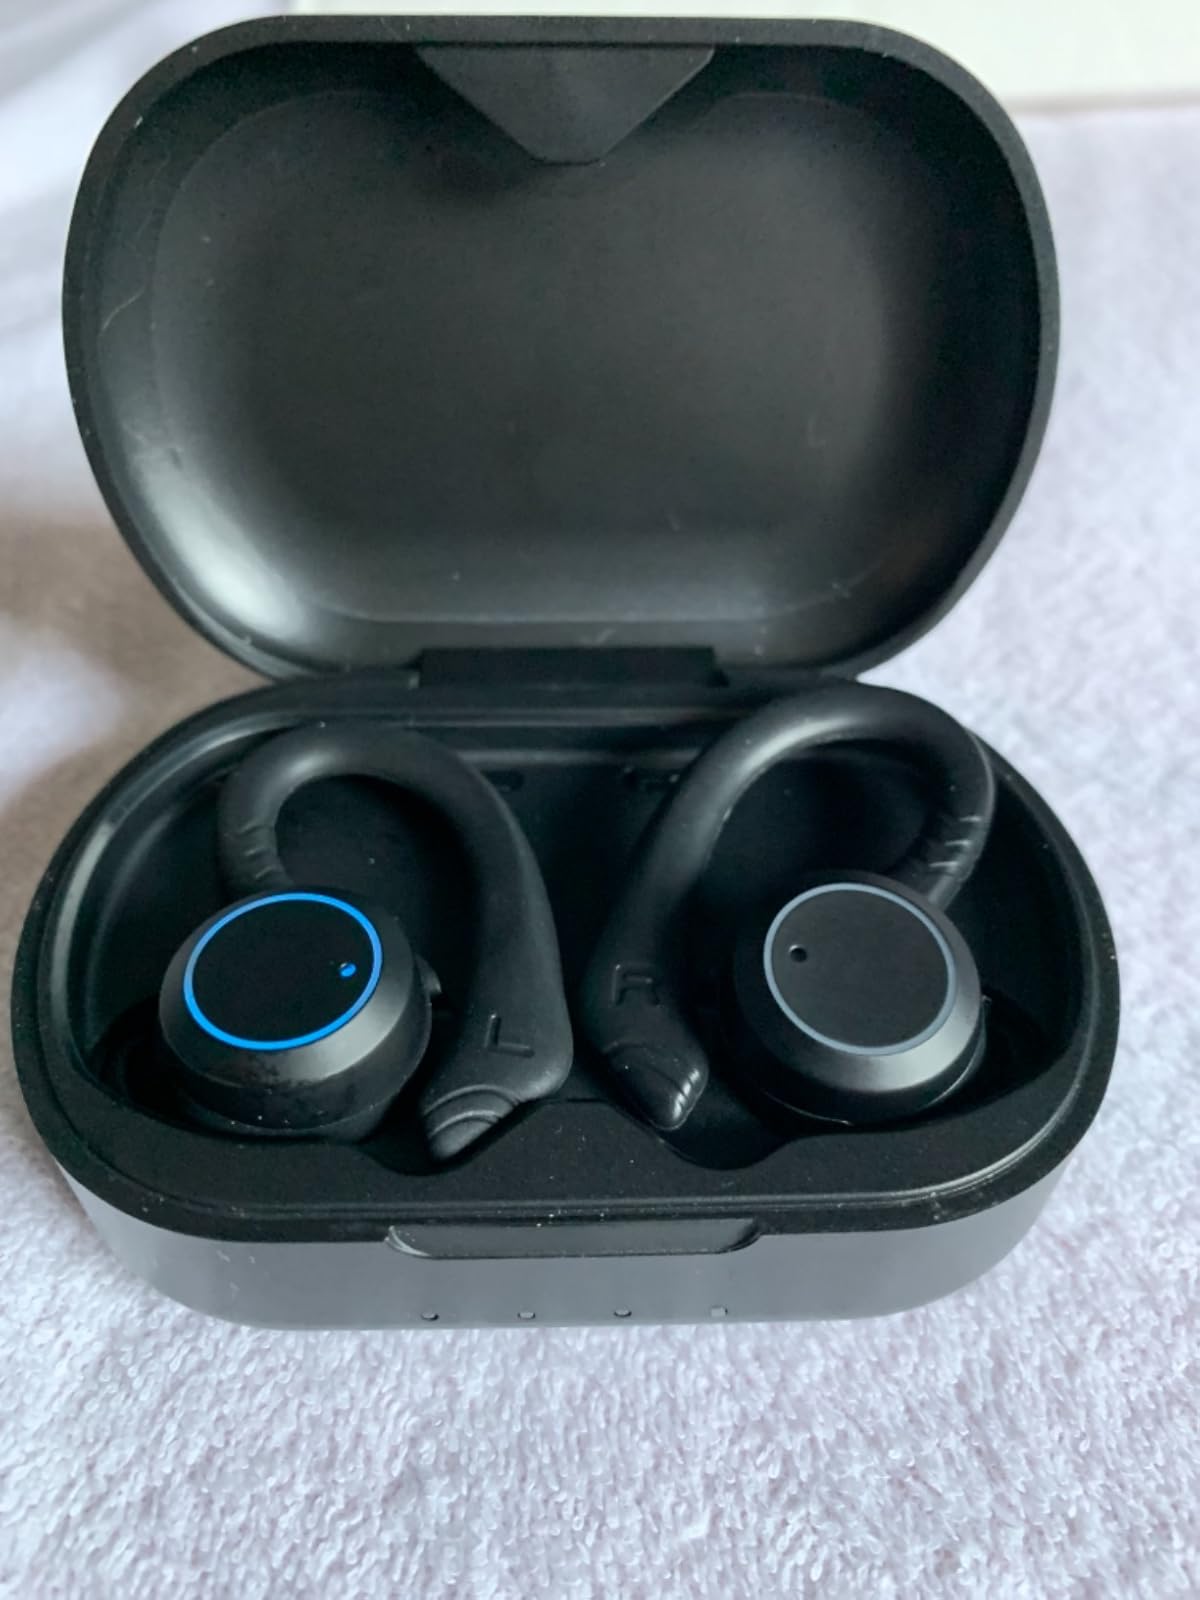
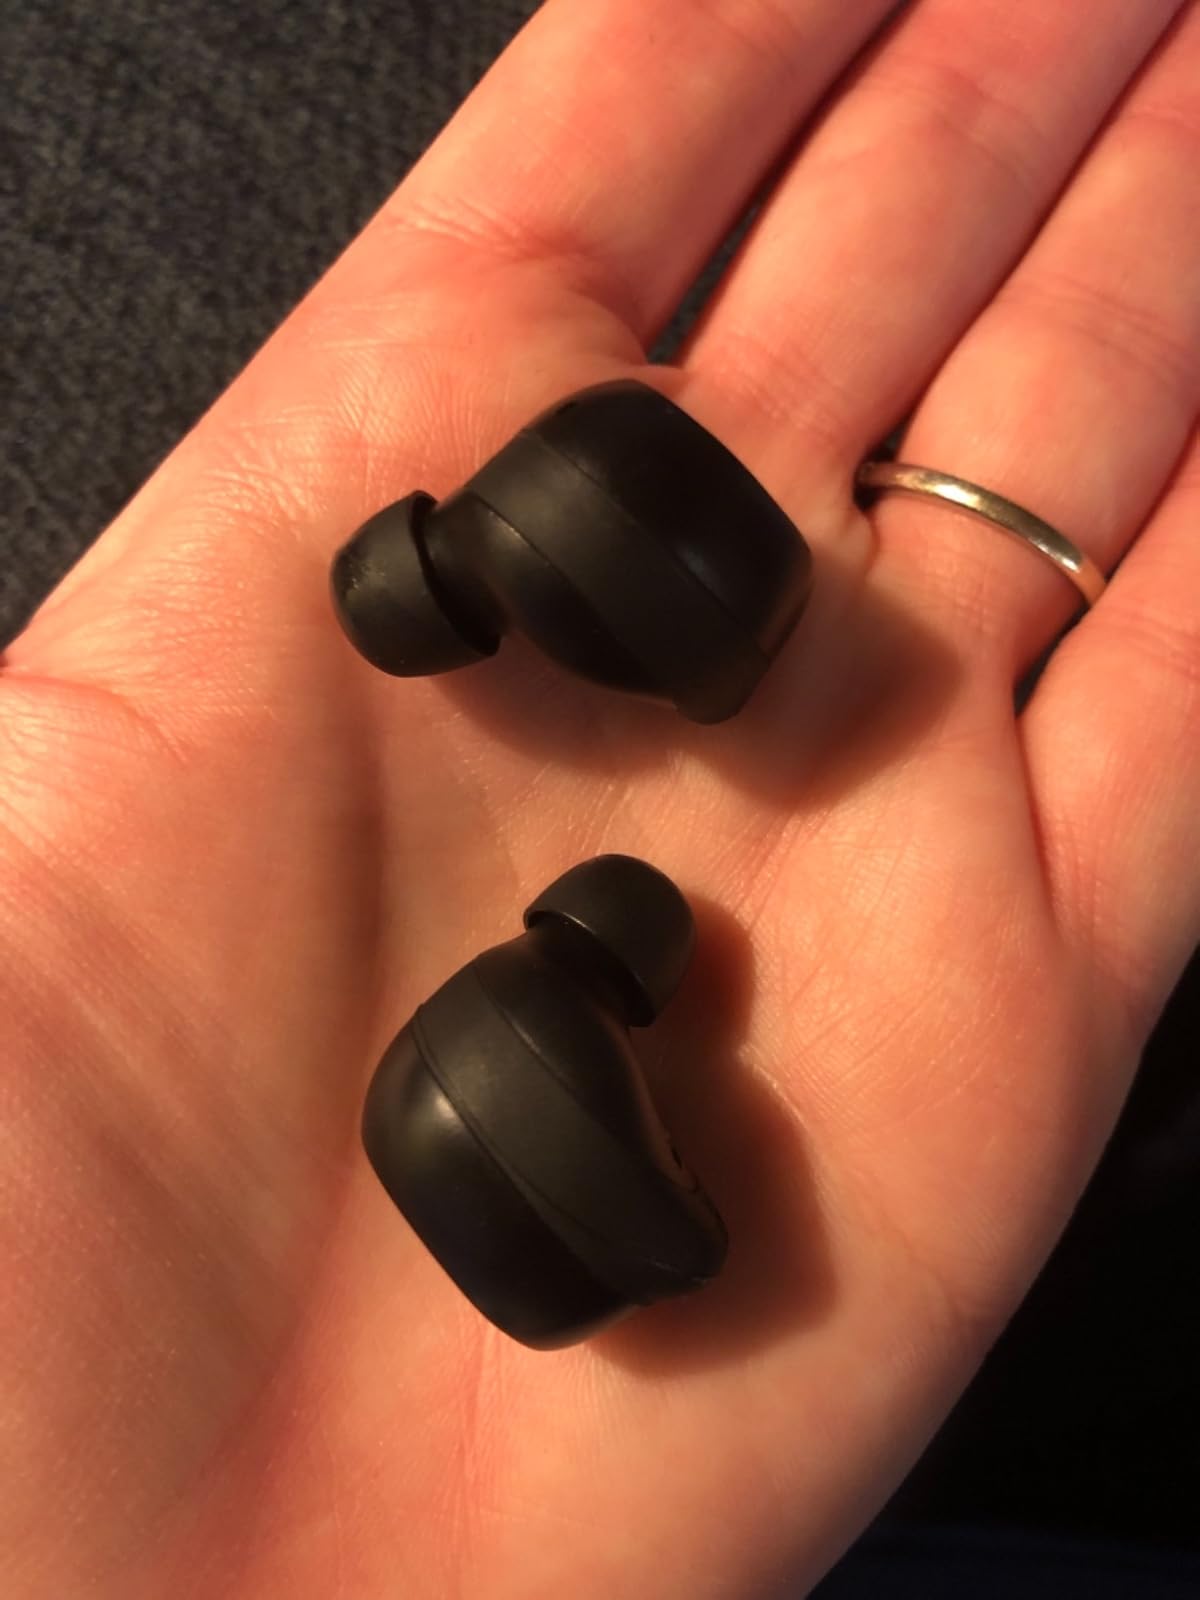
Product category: earbuds
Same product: no